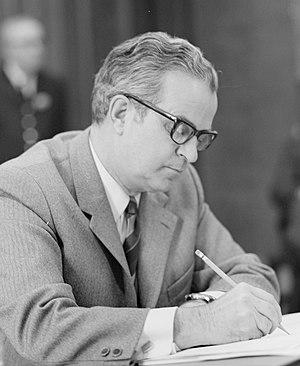
Premier ministre du Québec du 2 octobre 1968 au 12 mai 1970
Jean-Jacques Bertrand, né le 20 juin 1916 à Sainte-Agathe-des-Monts et mort le 22 février 1973 à Montréal, est un homme politique québécois. Il est le 21ᵉ premier ministre du Québec, fonction qu'il occupe du 2 octobre 1968 au 12 mai 1970 sous la bannière de l'Union nationale.
Le premier ministre du Québec est le chef du gouvernement au Québec et président du Conseil des ministres. Officiellement, le premier ministre conseille le lieutenant-gouverneur, représentant du chef d'État dans cette province du Canada. Dans la pratique, le premier ministre est le détenteur du pouvoir exécutif et représente le gouvernement à l'Assemblée nationale.
Missisquoi est un ancien district provincial du Québec qui a existé de la confédération jusque dans les années 1970.